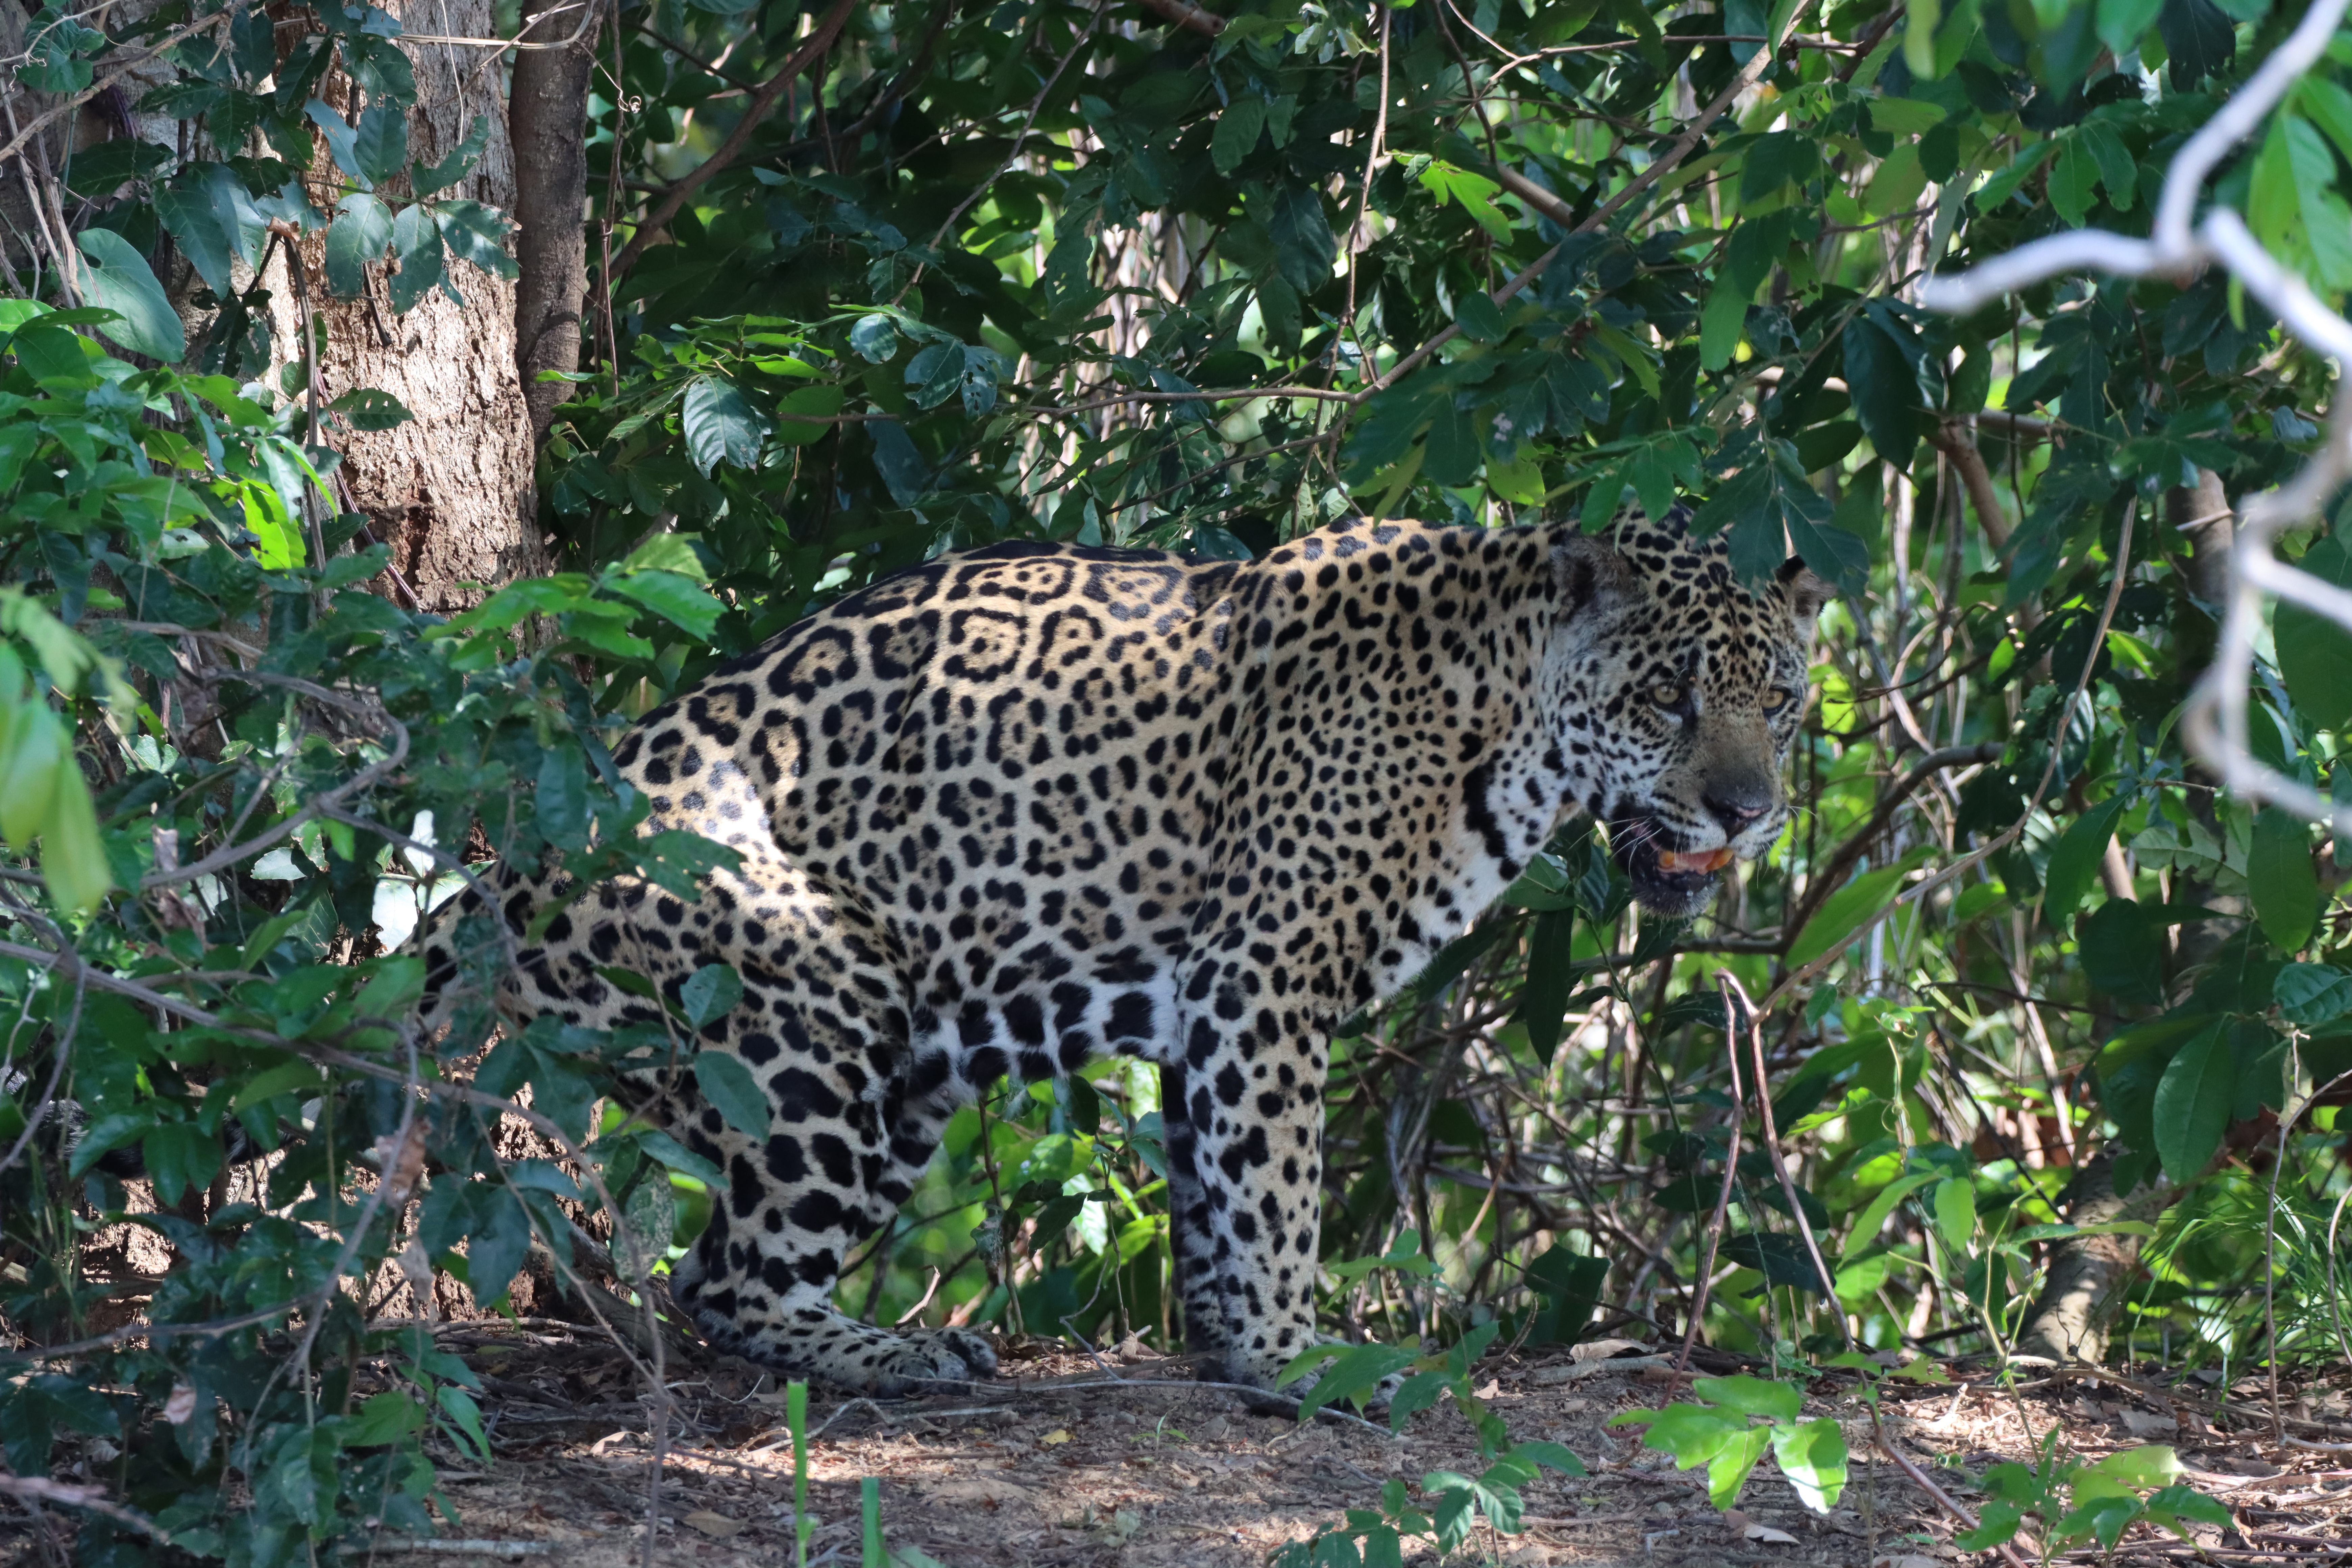
Jaguar: Katniss